Western honey bee

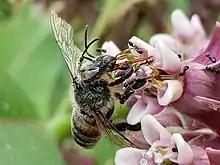
A dead honey bee on a milkweed flower

In North America, various native milkweed species may be found with dead western honey bees stuck to their flowers. The non-native western honey bees are attracted to the flowers but are not adapted to their pollination mechanisms. The milkweed pollinium is collected when the tarsus (foot) of an insect falls into one of the flower's stigmatic slits as it obtains nectar from the flower's hood. If the insect is unable to remove its tarsus from the stigmatic slit it is likely to die due to predation or starvation/exhaustion. If the insect is able to escape with damaged or missing tarsi it may also be likely to die from its injuries. Western honey bees which escape with their tarsi intact may have their nectar gathering ability obstructed by parts of the pollinia being stuck to the bee's proboscis, resulting in starvation. The pollinia may also stick to the bee's tarsal claws, causing a lack of climbing ability and honey gathering which may result in expulsion from the colony leading to death. Native butterflies, moths, flies, beetles, bees and wasps are common milkweed visitors which are often able to escape without issue, though some species of "Megachile", "Halictus", "Astata", "Lucilia", "Trichius", "Pamphila" and "Scepsis" have been found dead on the flowers. After removing over 140 dead bees from a patch of "A. sullivantii", entomologist Charles Robertson quipped "... it seems that the flowers are better adapted to kill hive-bees than to produce fruit through their aid."